Bingu wa Mutharika

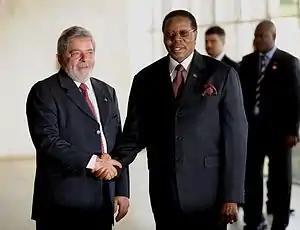
Luiz Inácio Lula da Silva, president of Brazil (left) with Bingu wa Mutharika (right)

Under his tenure, the constitutionally enshrined human rights and separation of powers were enhanced, including legal reform. His first term was seen as a broad political success. He has also been credited with committing to and presiding over economic reform, fiscal restraint and anti-corruption measures. During his tenure, the election was recognised by monitors as fair. Mutharika's Malawi Growth and Development Strategy for 2006–2011 prioritised the enhancement of: agriculture and food security, education, transport, energy generation, rural development, irrigation and water development, youth development and anti-corruption initiatives.